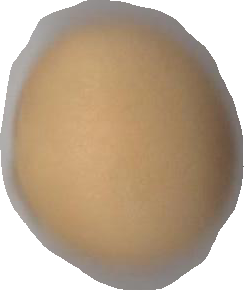
Variety: Grobogan